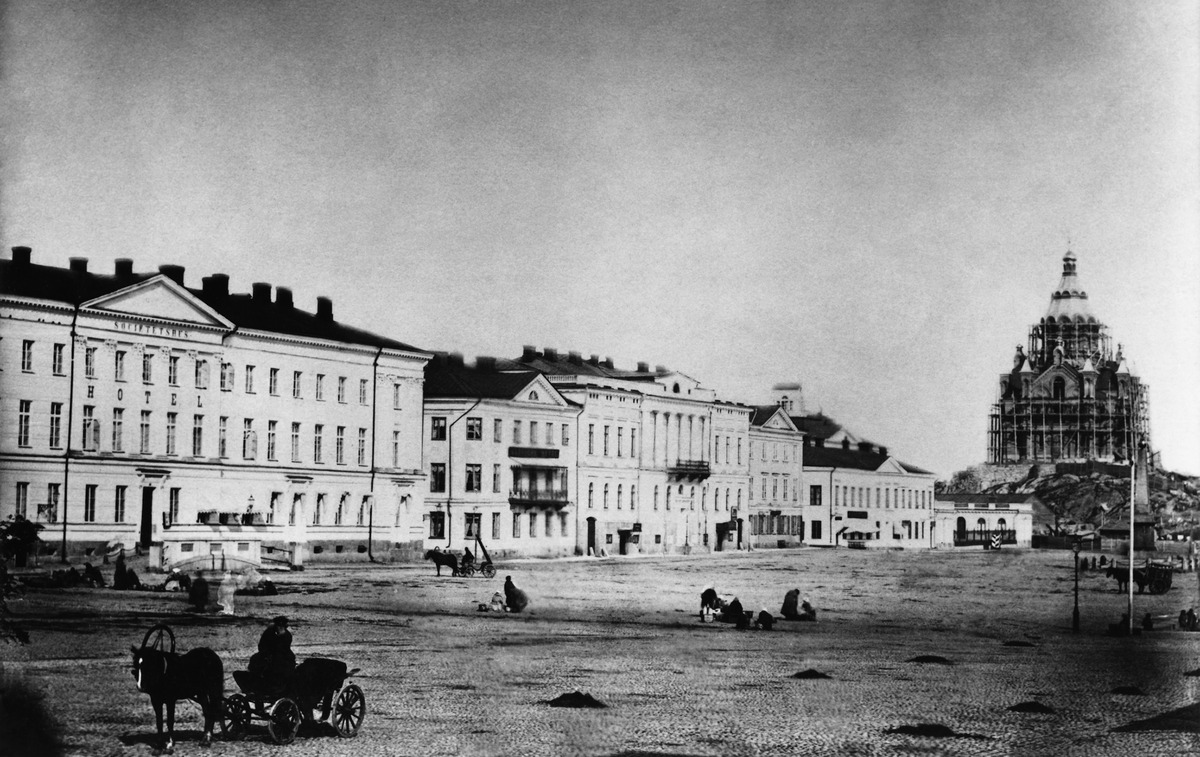
Pohjoisesplanadi 13-11, 9, 7, 5, 3, 1
sisällön kuvaus: Pohjoisesplanadi 13-11, 9, 7, 5, 3, 1. Kauppatori. Taustalla Uspenskin katedraali, oikealla Keisarinnan kivi. mustavalkoinen
Kuvaaja: Hårdh, C.A., valokuvaaja
Ajankohta: kuvausaika 1867
Paikka: Suomi, Uusimaa, Helsinki, Kaartinkaupunki Helsinki, Pohjoisesplanadi 13-11, 9, 7, 5, 3, 1
Aiheet: torit, julkiset rakennukset, liikerakennukset, hotellit, muistomerkit, hevosajoneuvaot